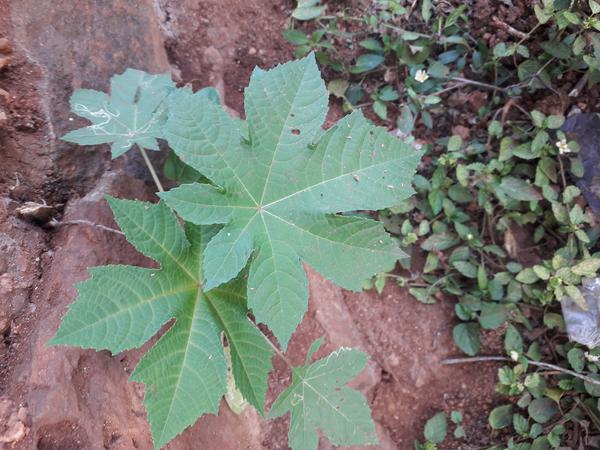
Plant: Castor